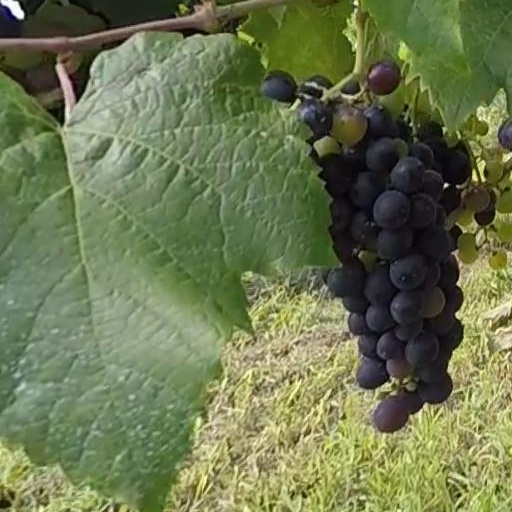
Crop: grape